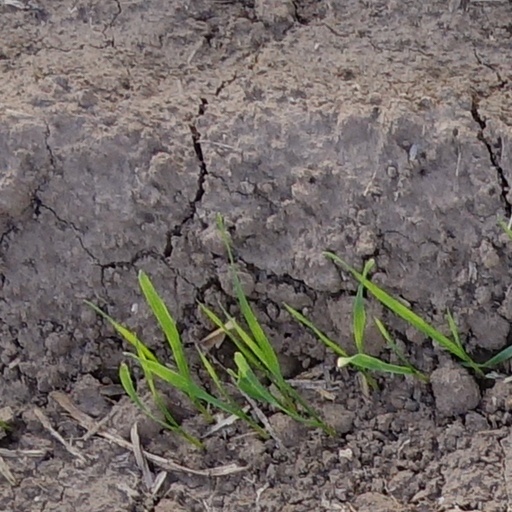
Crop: wheat